Fittonia gigantea

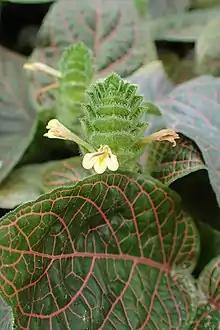
Leaves and flowers

The perennials reach heights of 60 to 80 centimetres. "Fittonia gigantea" is evergreen. The simple leaves are opposite, ovate, entire and petiolate, with red veins. Spikes of cream-colored labiate flowers are followed by loculicidal capsules.